Nesna Church

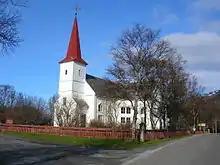
View of the church

Nesna Church is a parish church of the Church of Norway in Nesna Municipality in Nordland county, Norway. It is located in the village of Nesna and it serves as the main church for the Nesna parish, which is part of the Nord-Helgeland prosti (deanery) in the Diocese of Sør-Hålogaland. The white, neo-gothic, wooden church was built in an octagonal cruciform style in 1880, based on plans drawn up by the architect Niels Stockfleth Darre Eckhoff. The church seats about 480 people.